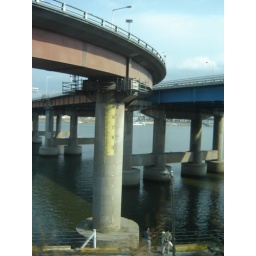
Numerous bridges cross the Han river in Seoul.